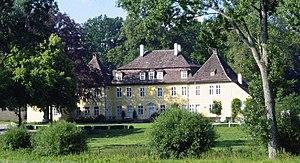
Le Hêtre aux Juifs : Scènes de la vie des montagnards westphaliens est une nouvelle de Annette von Droste-Hülshoff, parue en 1842 dans le Morgenblatt für gebildete Leser. L’histoire se déroule dans un village westphalien isolé appelé « village B. », dans un petit État allemand du XVIIIᵉ siècle, avant l’époque des grands bouleversements européens qui donneront lieu à la Révolution française. La nouvelle raconte l’histoire d’un meurtre non élucidé et évoque les événements l’ayant précédé et succédé. Elle est avant tout interprétée comme une étude de milieu plus que comme une histoire policière.